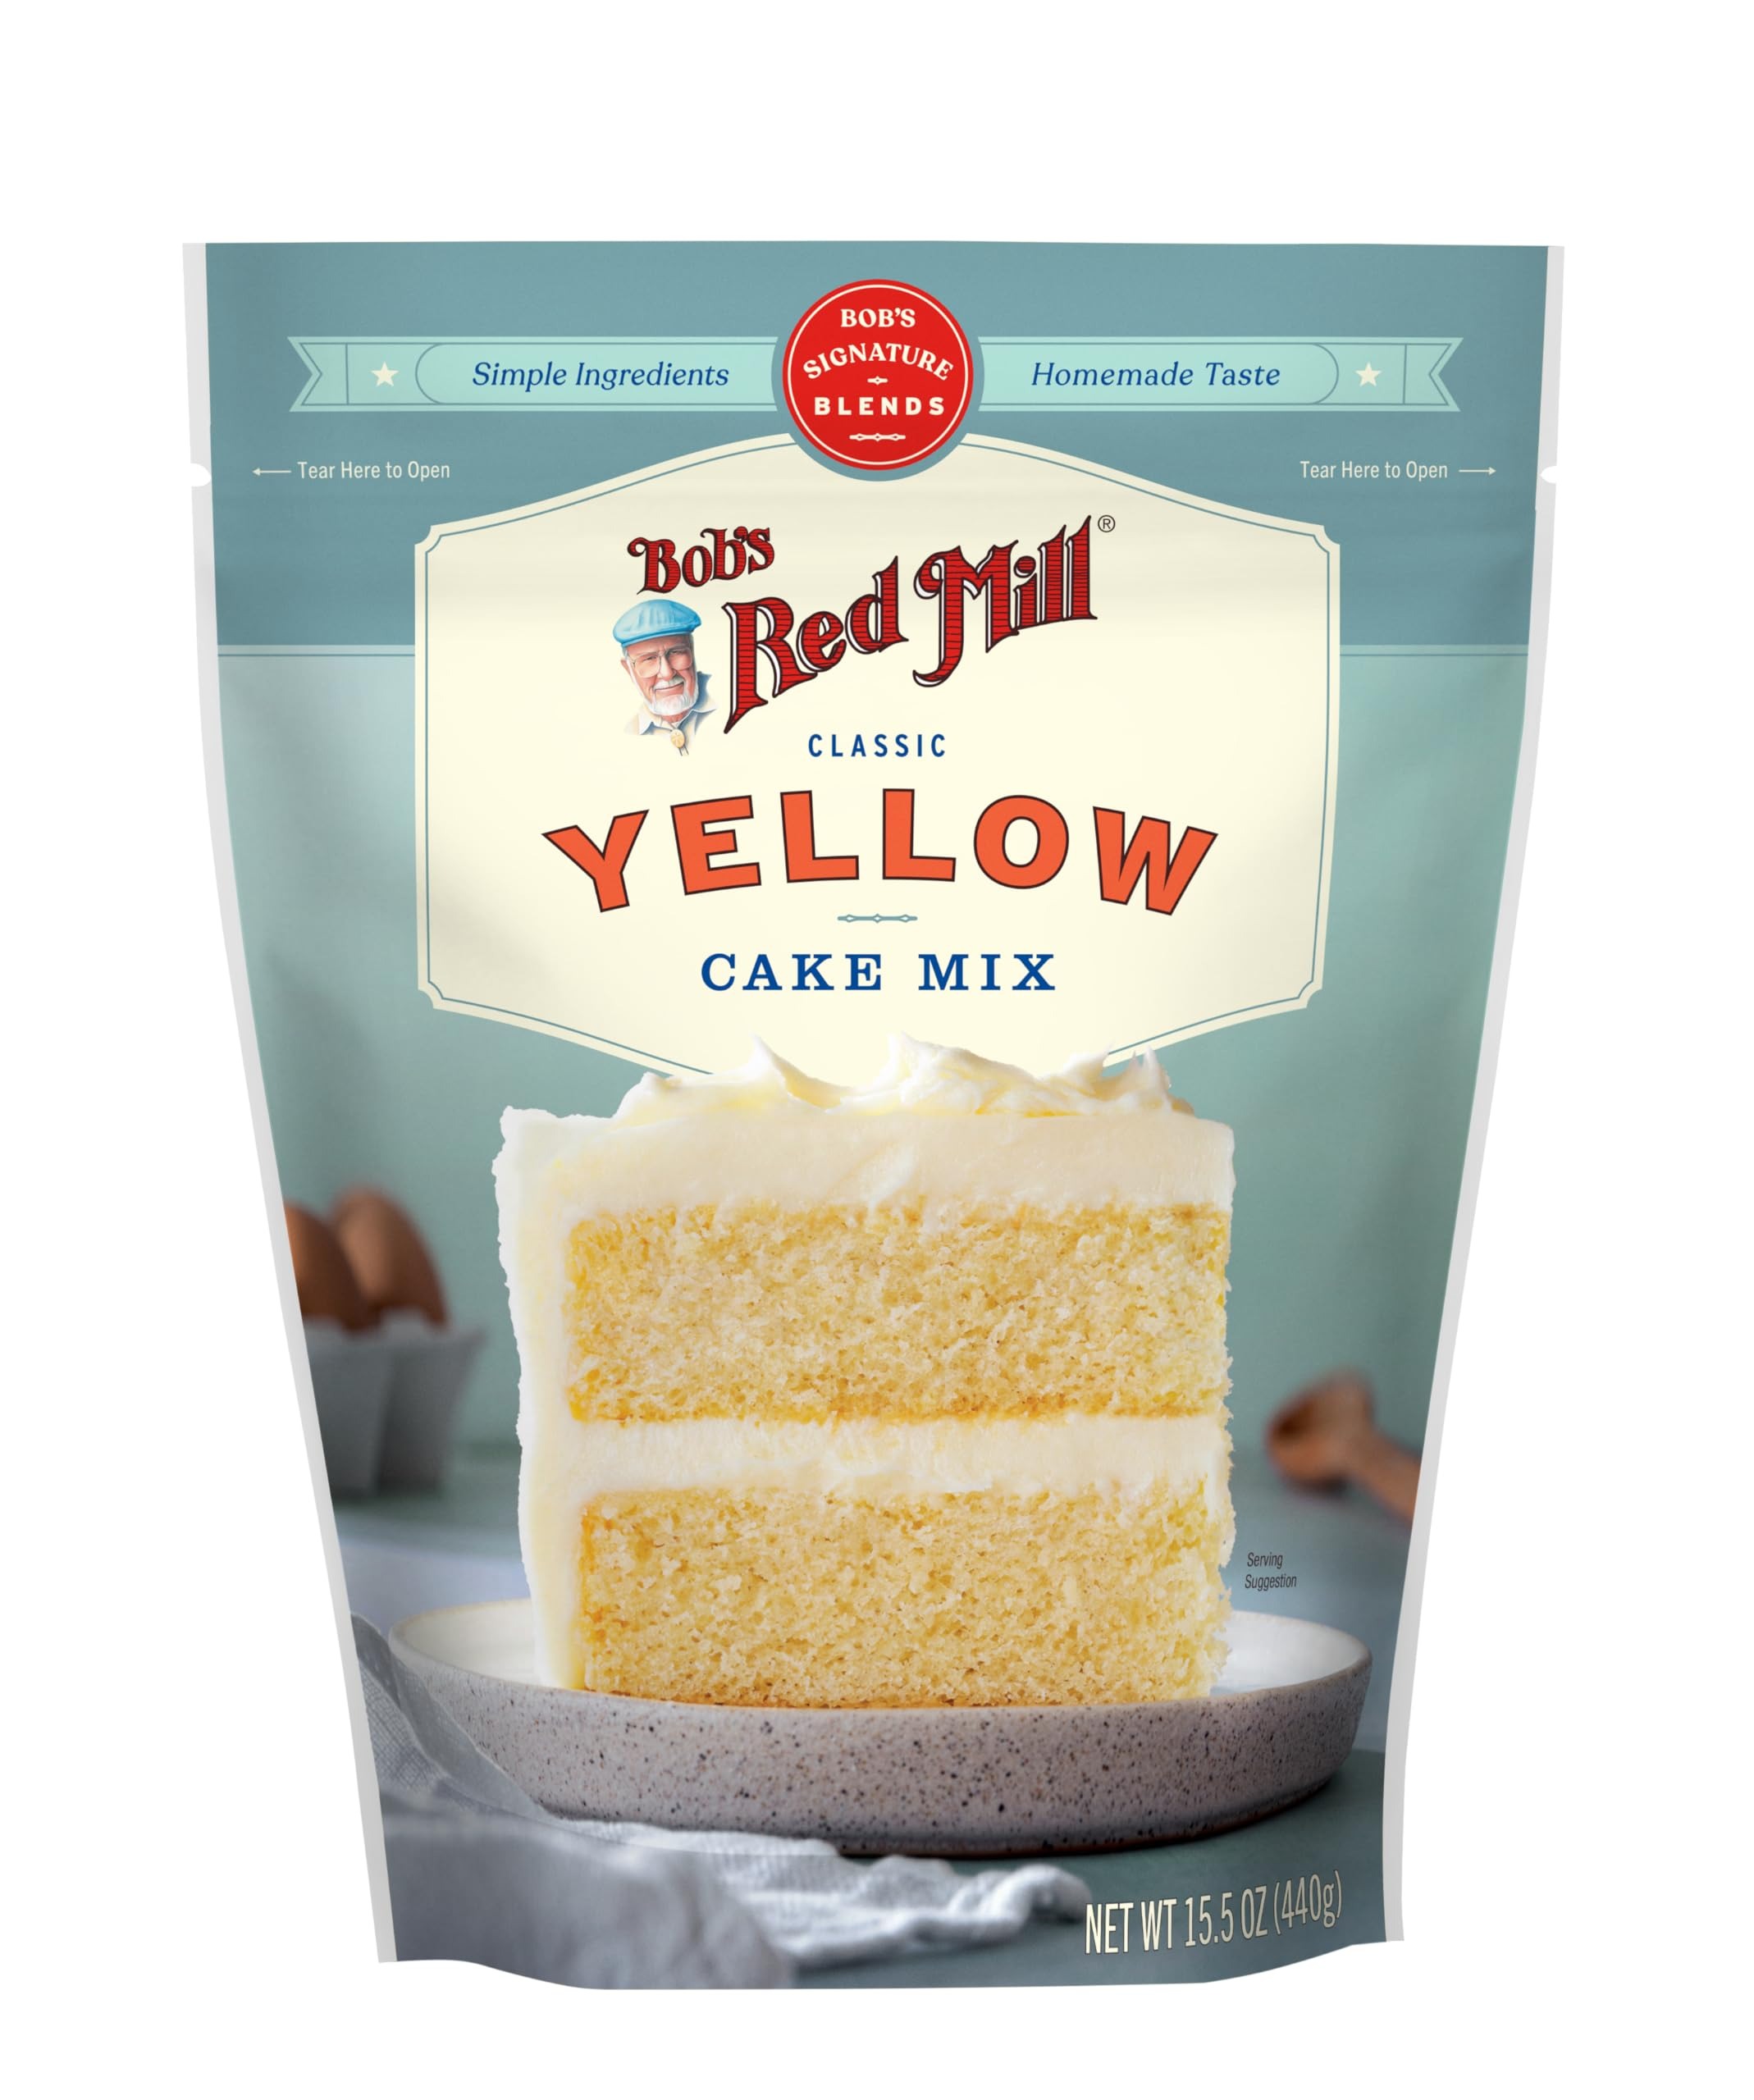
Item Name: Bob's Red Mill Signature Yellow Cake Baking Mix, 15.5oz (Pack of 1) - Non GMO, Kosher
Bullet Point 1: The secret to scratch-quality results—every time—is a custom blend of four Bob’s Red Mill premium flours expertly blended to create light, tender, moist baked goods
Bullet Point 2: We've premeasured and mixed our top-shelf ingredients, so you can create a tender, classic yellow cake in less than an hour, without sacrificing quality or flavor
Bullet Point 3: Bob's Signature Blends are crafted with our trusted, high-quality ingredients, without fillers or preservatives—just add eggs, oil and water
Bullet Point 4: Unleash your creativity and create your own signature masterpiece—stir in sprinkles for your own custom Funfetti cake, or add your favorite fillings and frostings
Bullet Point 5: Unleash your creativity and create your own signature masterpiece—stir in sprinkles for your own custom Funfetti cake, or add your favorite fillings and frostings
Value: 1.0
Unit: Count

Price: 4.49